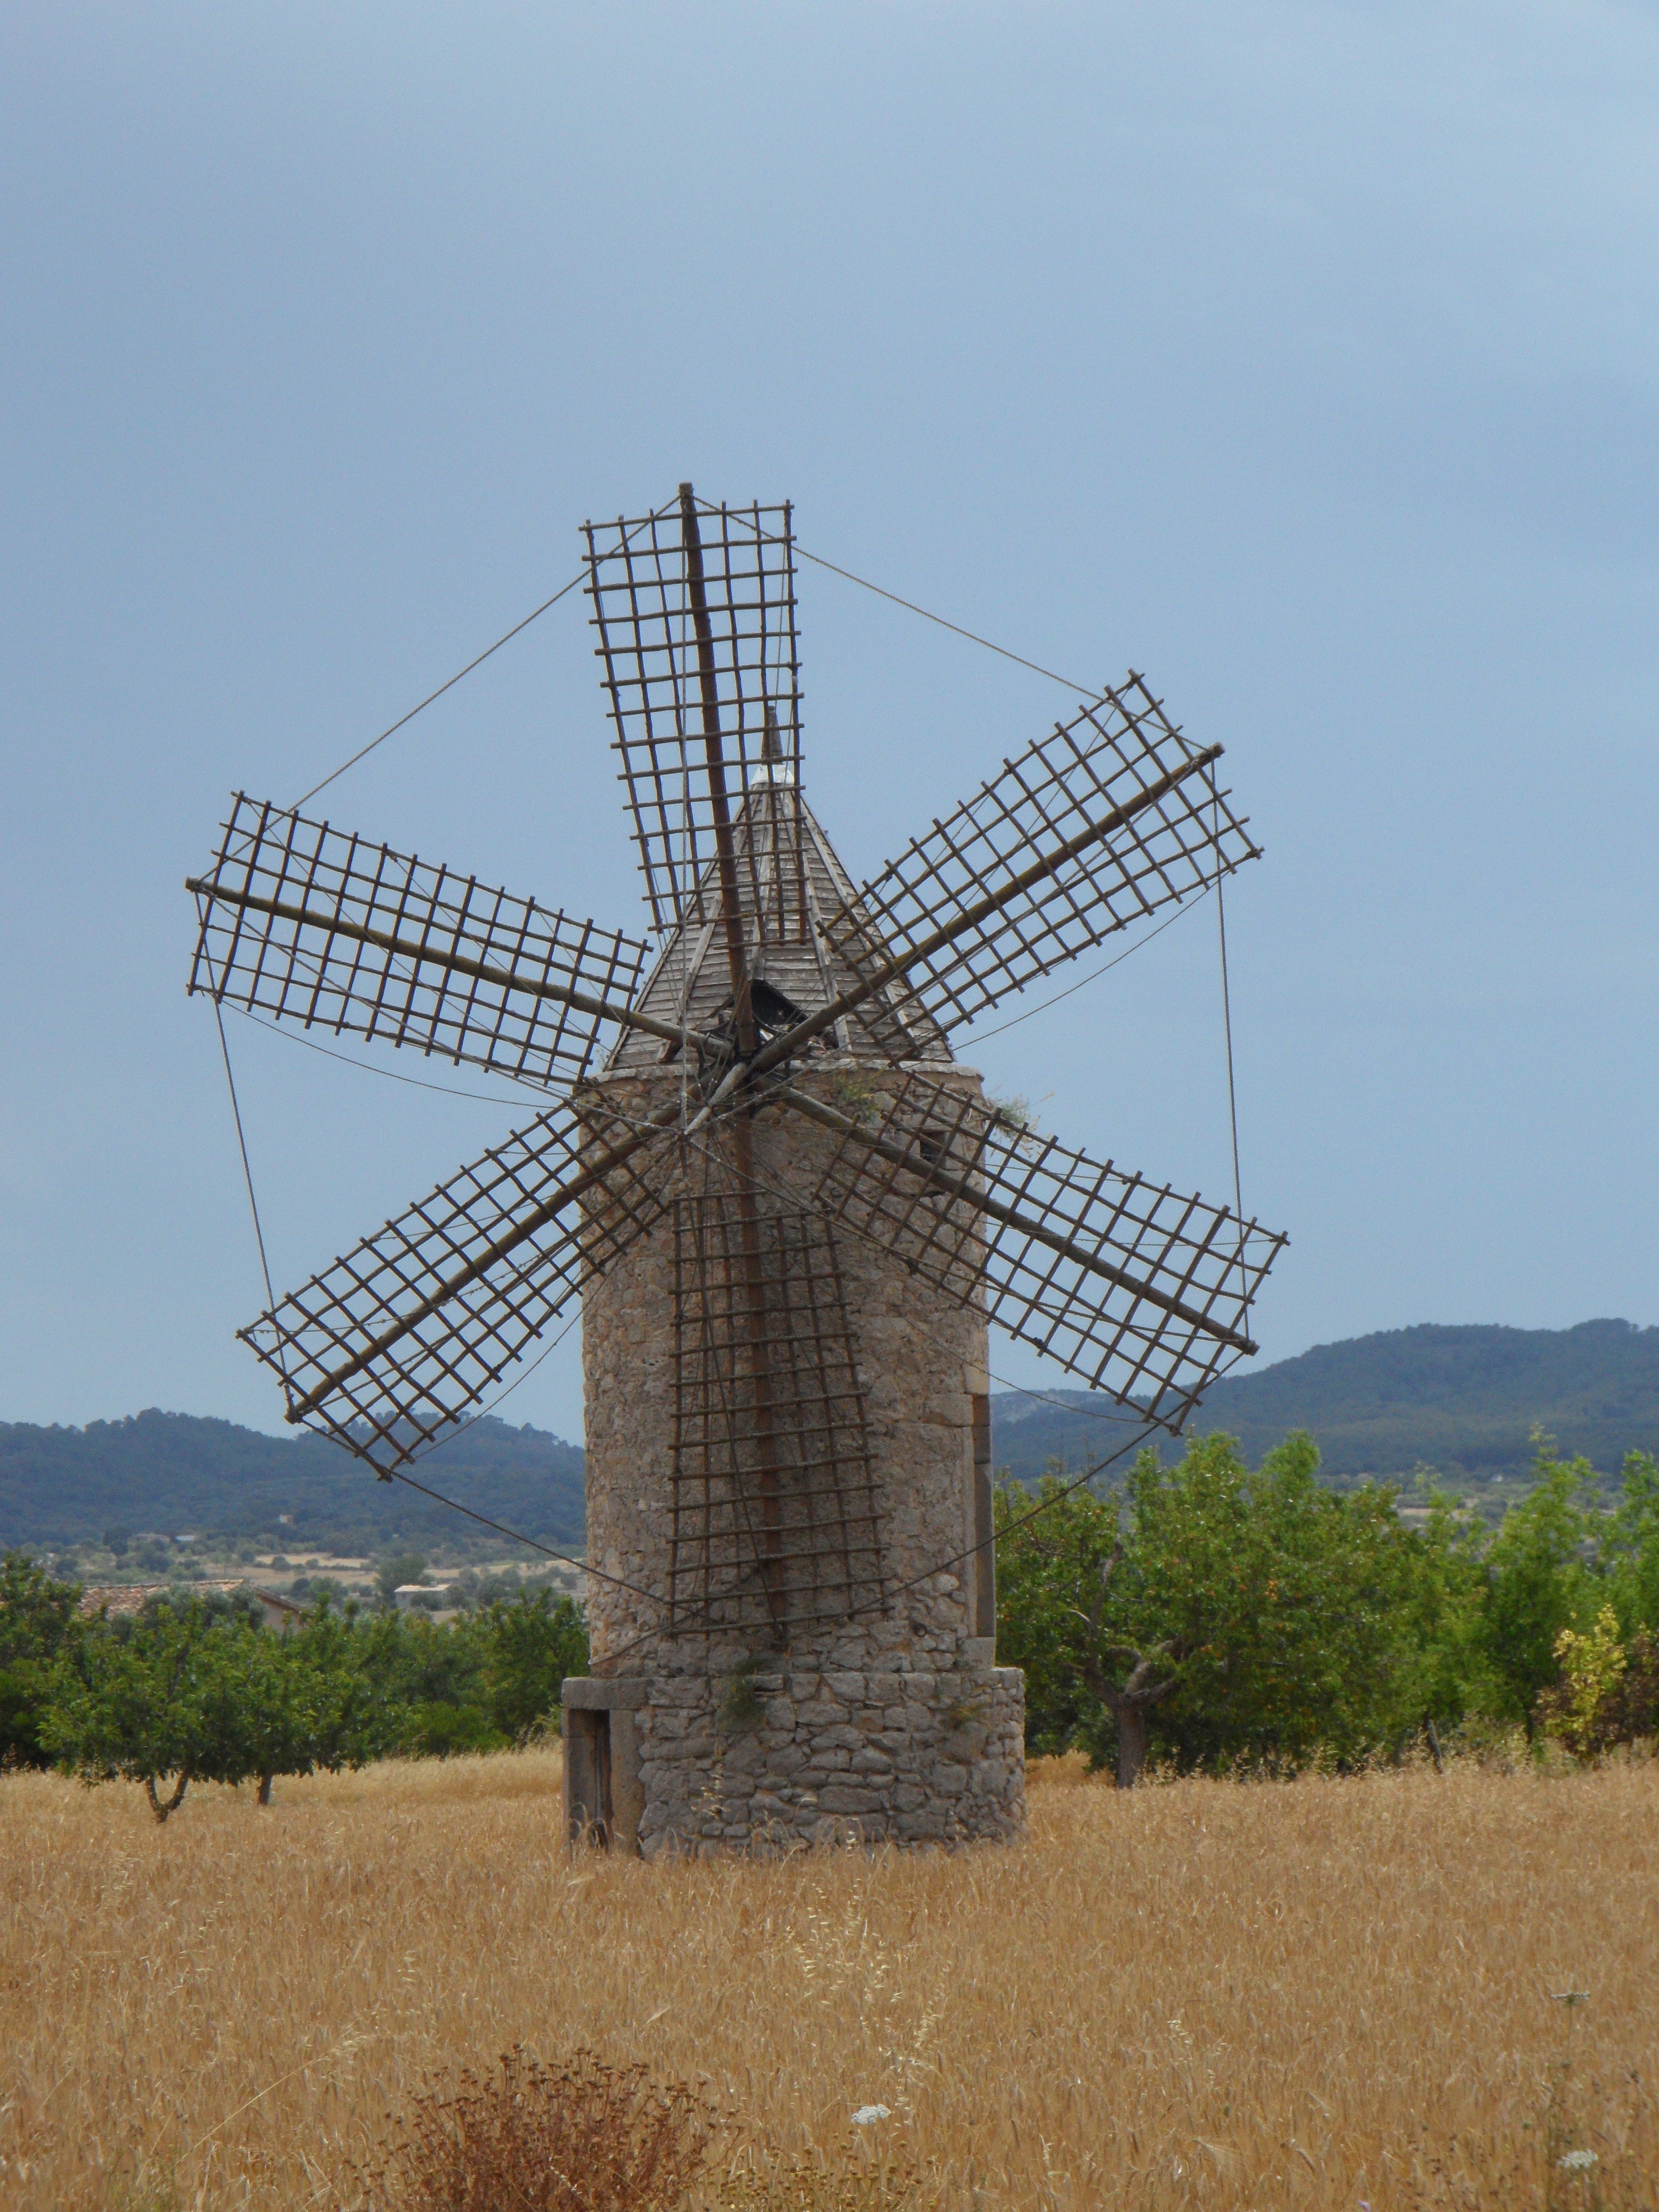
wing, field, prairie, windmill, wind, building, tower, landmark, machine, agriculture, fields, mill, mallorca, historically, stony, transmission tower, old mill, overhead power line